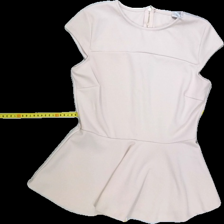
View: front
Type: Blouse
Category: Ladies
Brand: Not Applicable
Colors: Pink
Material: 100%polyester
Pattern: Plain
Cut: C-collar, Regular
Season: All
Trend: No trend
Stains: No
Price range: 50-100
Recommended usage: Reuse